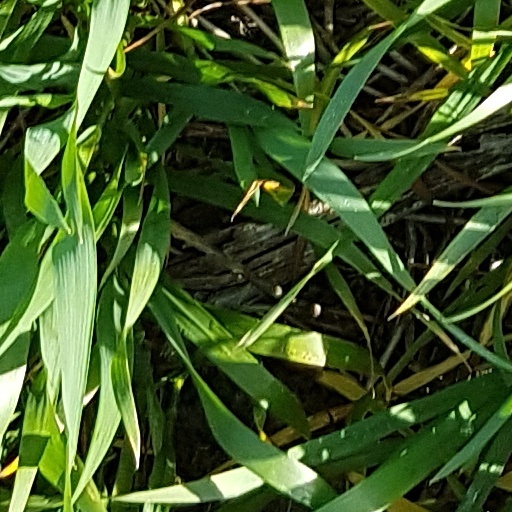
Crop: wheat